Formula 600

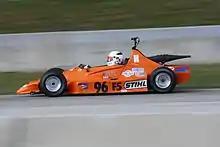
Formula 500 in 2012

Formula 600 (F600) is a Sports Car Club of America (SCCA) and Midwestern Council of Sports Car Clubs (MCSCC) open wheel road racing class.